Campbelltown, Victoria

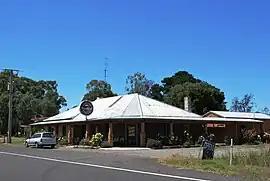
The Black Duck Hotel at Campbelltown

Campbelltown is a locality in central Victoria, Australia. The locality is split among the Shire of Hepburn, the Shire of Central Goldfields and the Shire of Mount Alexander. It lies northwest of the state capital, Melbourne.